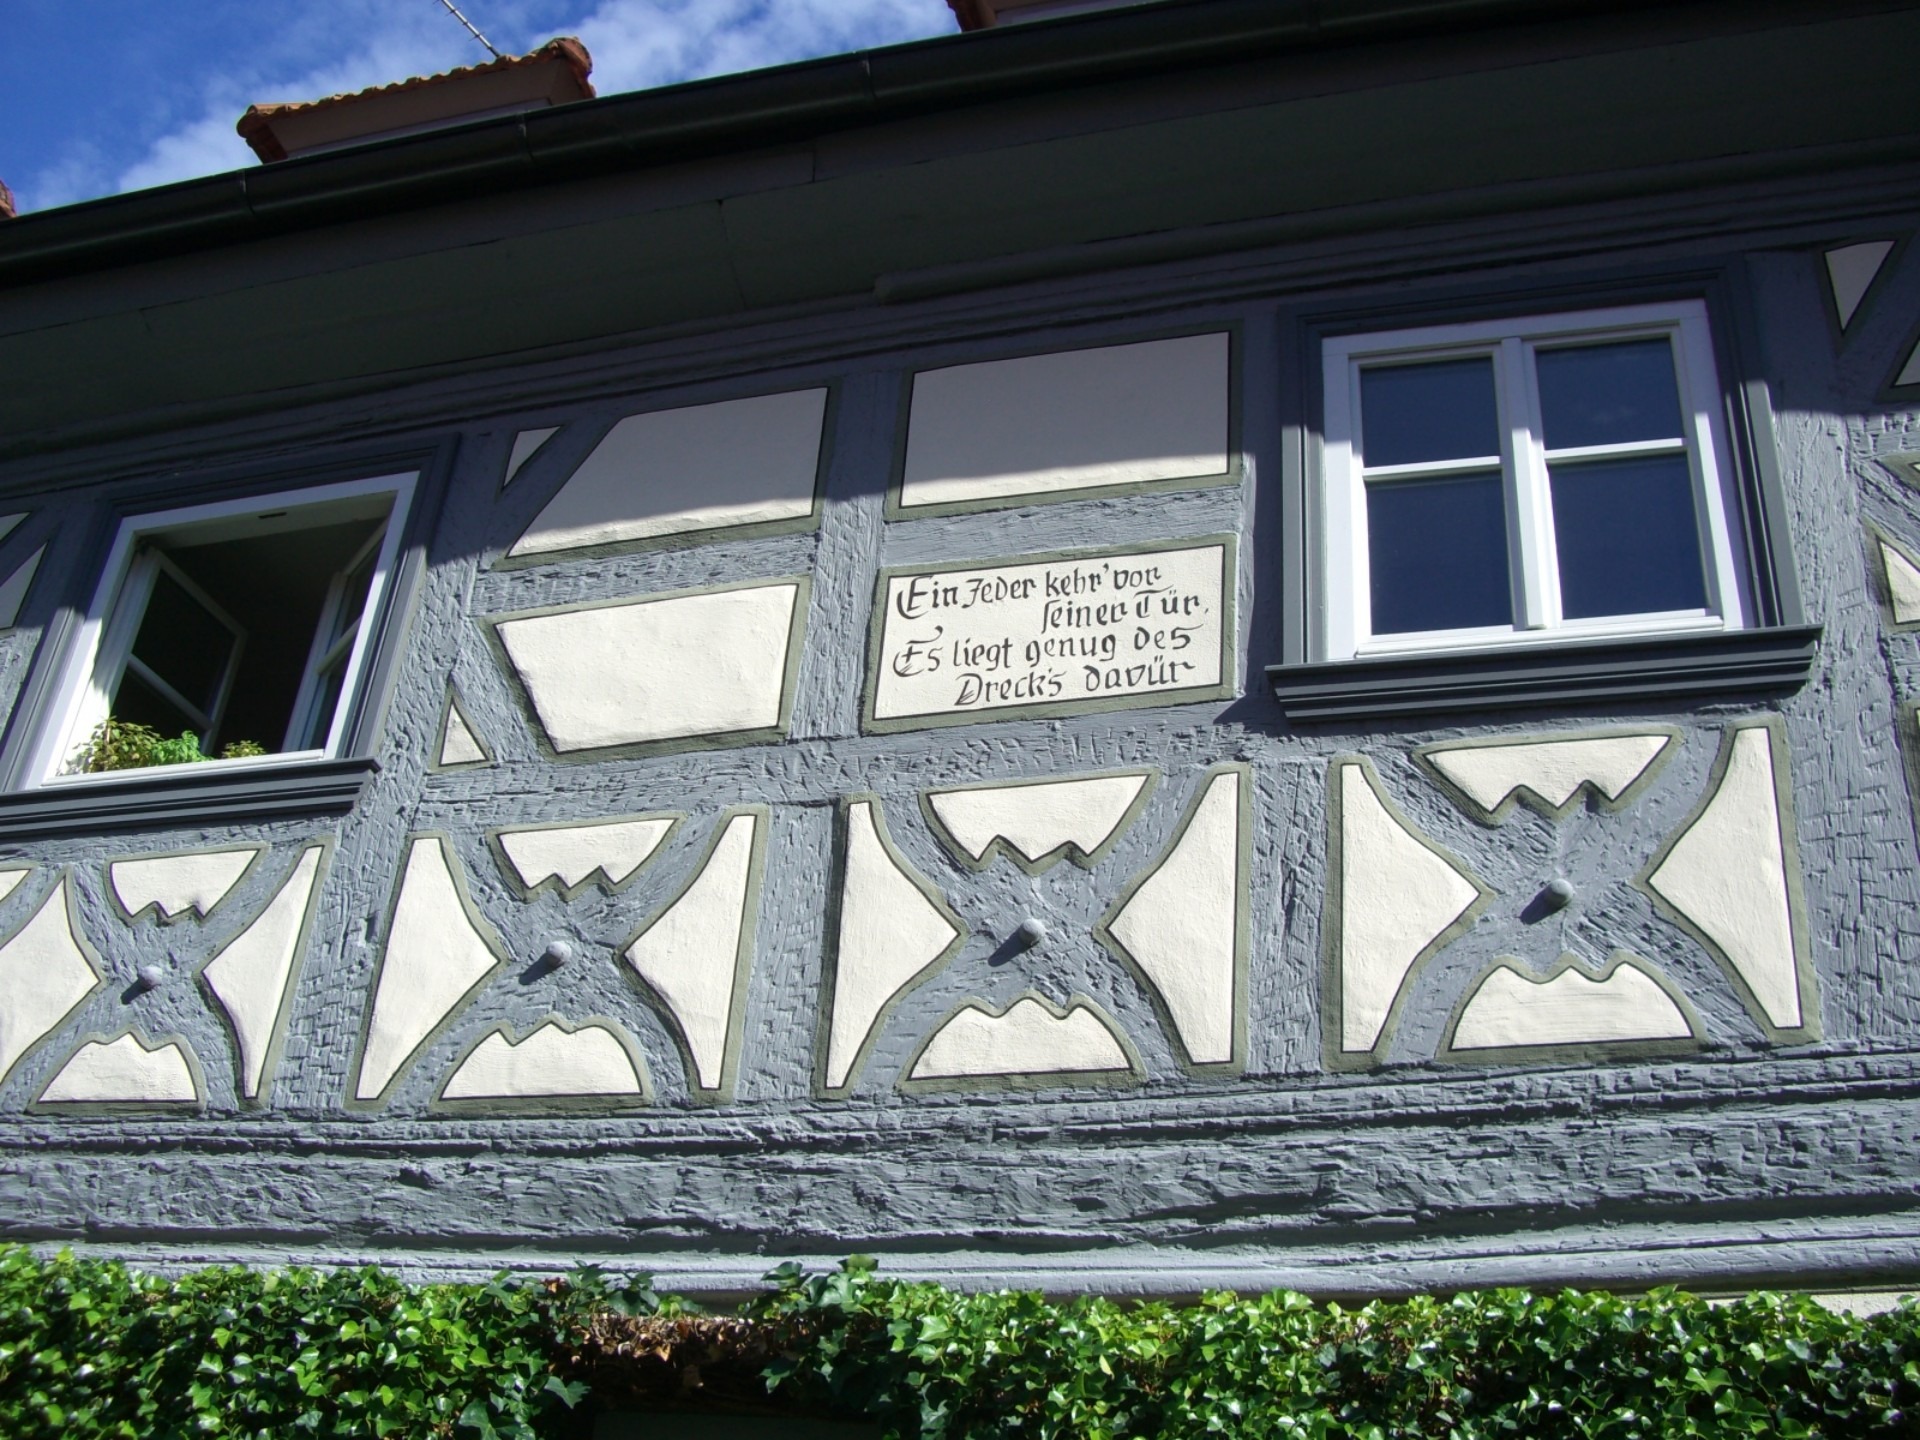
architecture, wood, house, window, home, cottage, facade, estate, saying, fachwerkhaus, truss, zeil am main